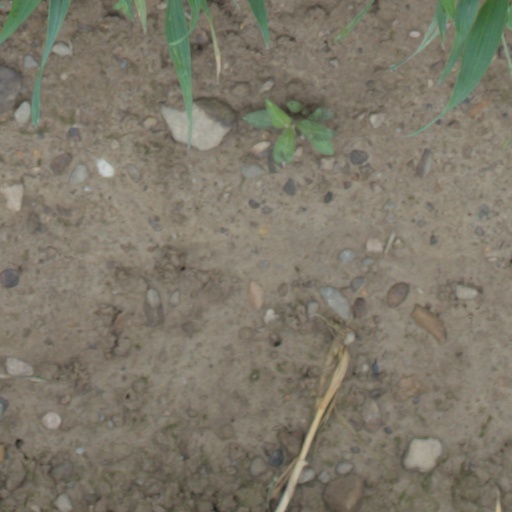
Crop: wheat